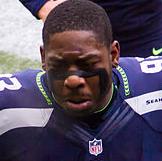
Age: 25